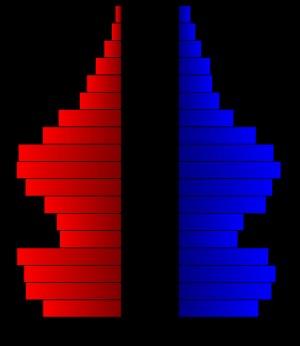
Le comté de Chambers, en anglais : Chambers County, est un comté situé à l'est de l'État du Texas aux États-Unis. Fondé le 12 février 1858, son siège de comté est la ville de Anahuac. Selon le recensement de 2010, sa population est de 35 096 habitants, estimée, en 2018, à 42 454 habitants. Le comté a une superficie de 2 256,2 km², dont 1 546,5 km² en surfaces terrestres. Il est nommé en l'honneur de Thomas Jefferson Chambers, un avocat, puis un major-général de la république du Texas et une personnalité politique.